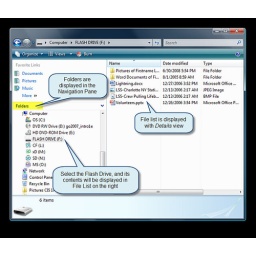
Vista users in CIS 1A: Your computer screen should look like this when you make the FIRST screen capture.